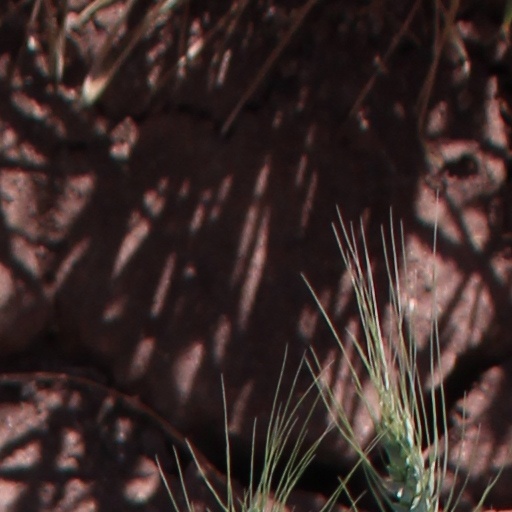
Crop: wheat